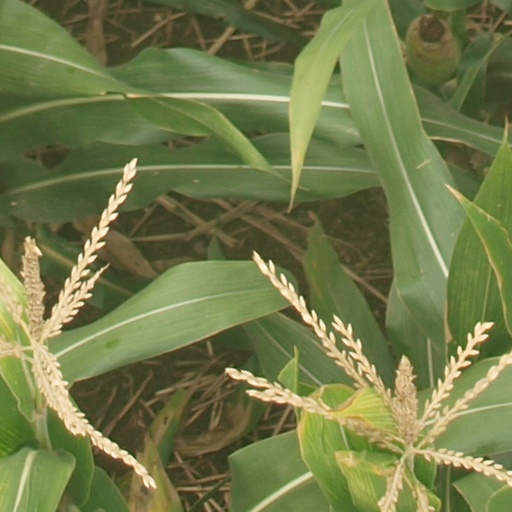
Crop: maize; corn